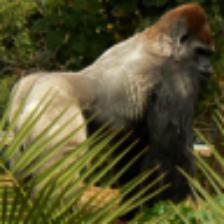
Label: NonHuman